Zdeněk Srstka

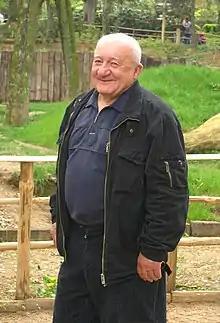
Zdeněk Srstka in 2008

Zdeněk Srstka (26 September 1935, Prague – 29 July 2019) was a Czech actor, stuntman and weightlifter. He starred in the film "Poslední propadne peklu" under director Ludvík Ráža in 1982.